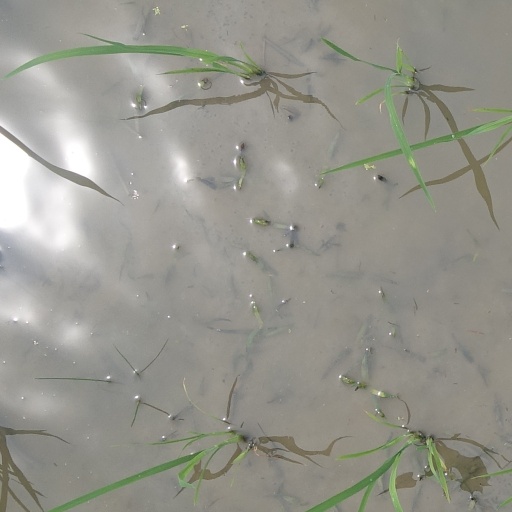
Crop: rice